Samaritan Hebrew

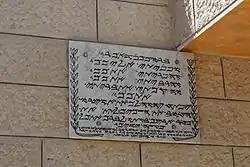
Samaritan Mezuzah, Mount Gerizim

Samaritan Hebrew is written in the Samaritan alphabet, a direct descendant of the Paleo-Hebrew alphabet, which in turn is a variant of the earlier Proto-Sinaitic script.